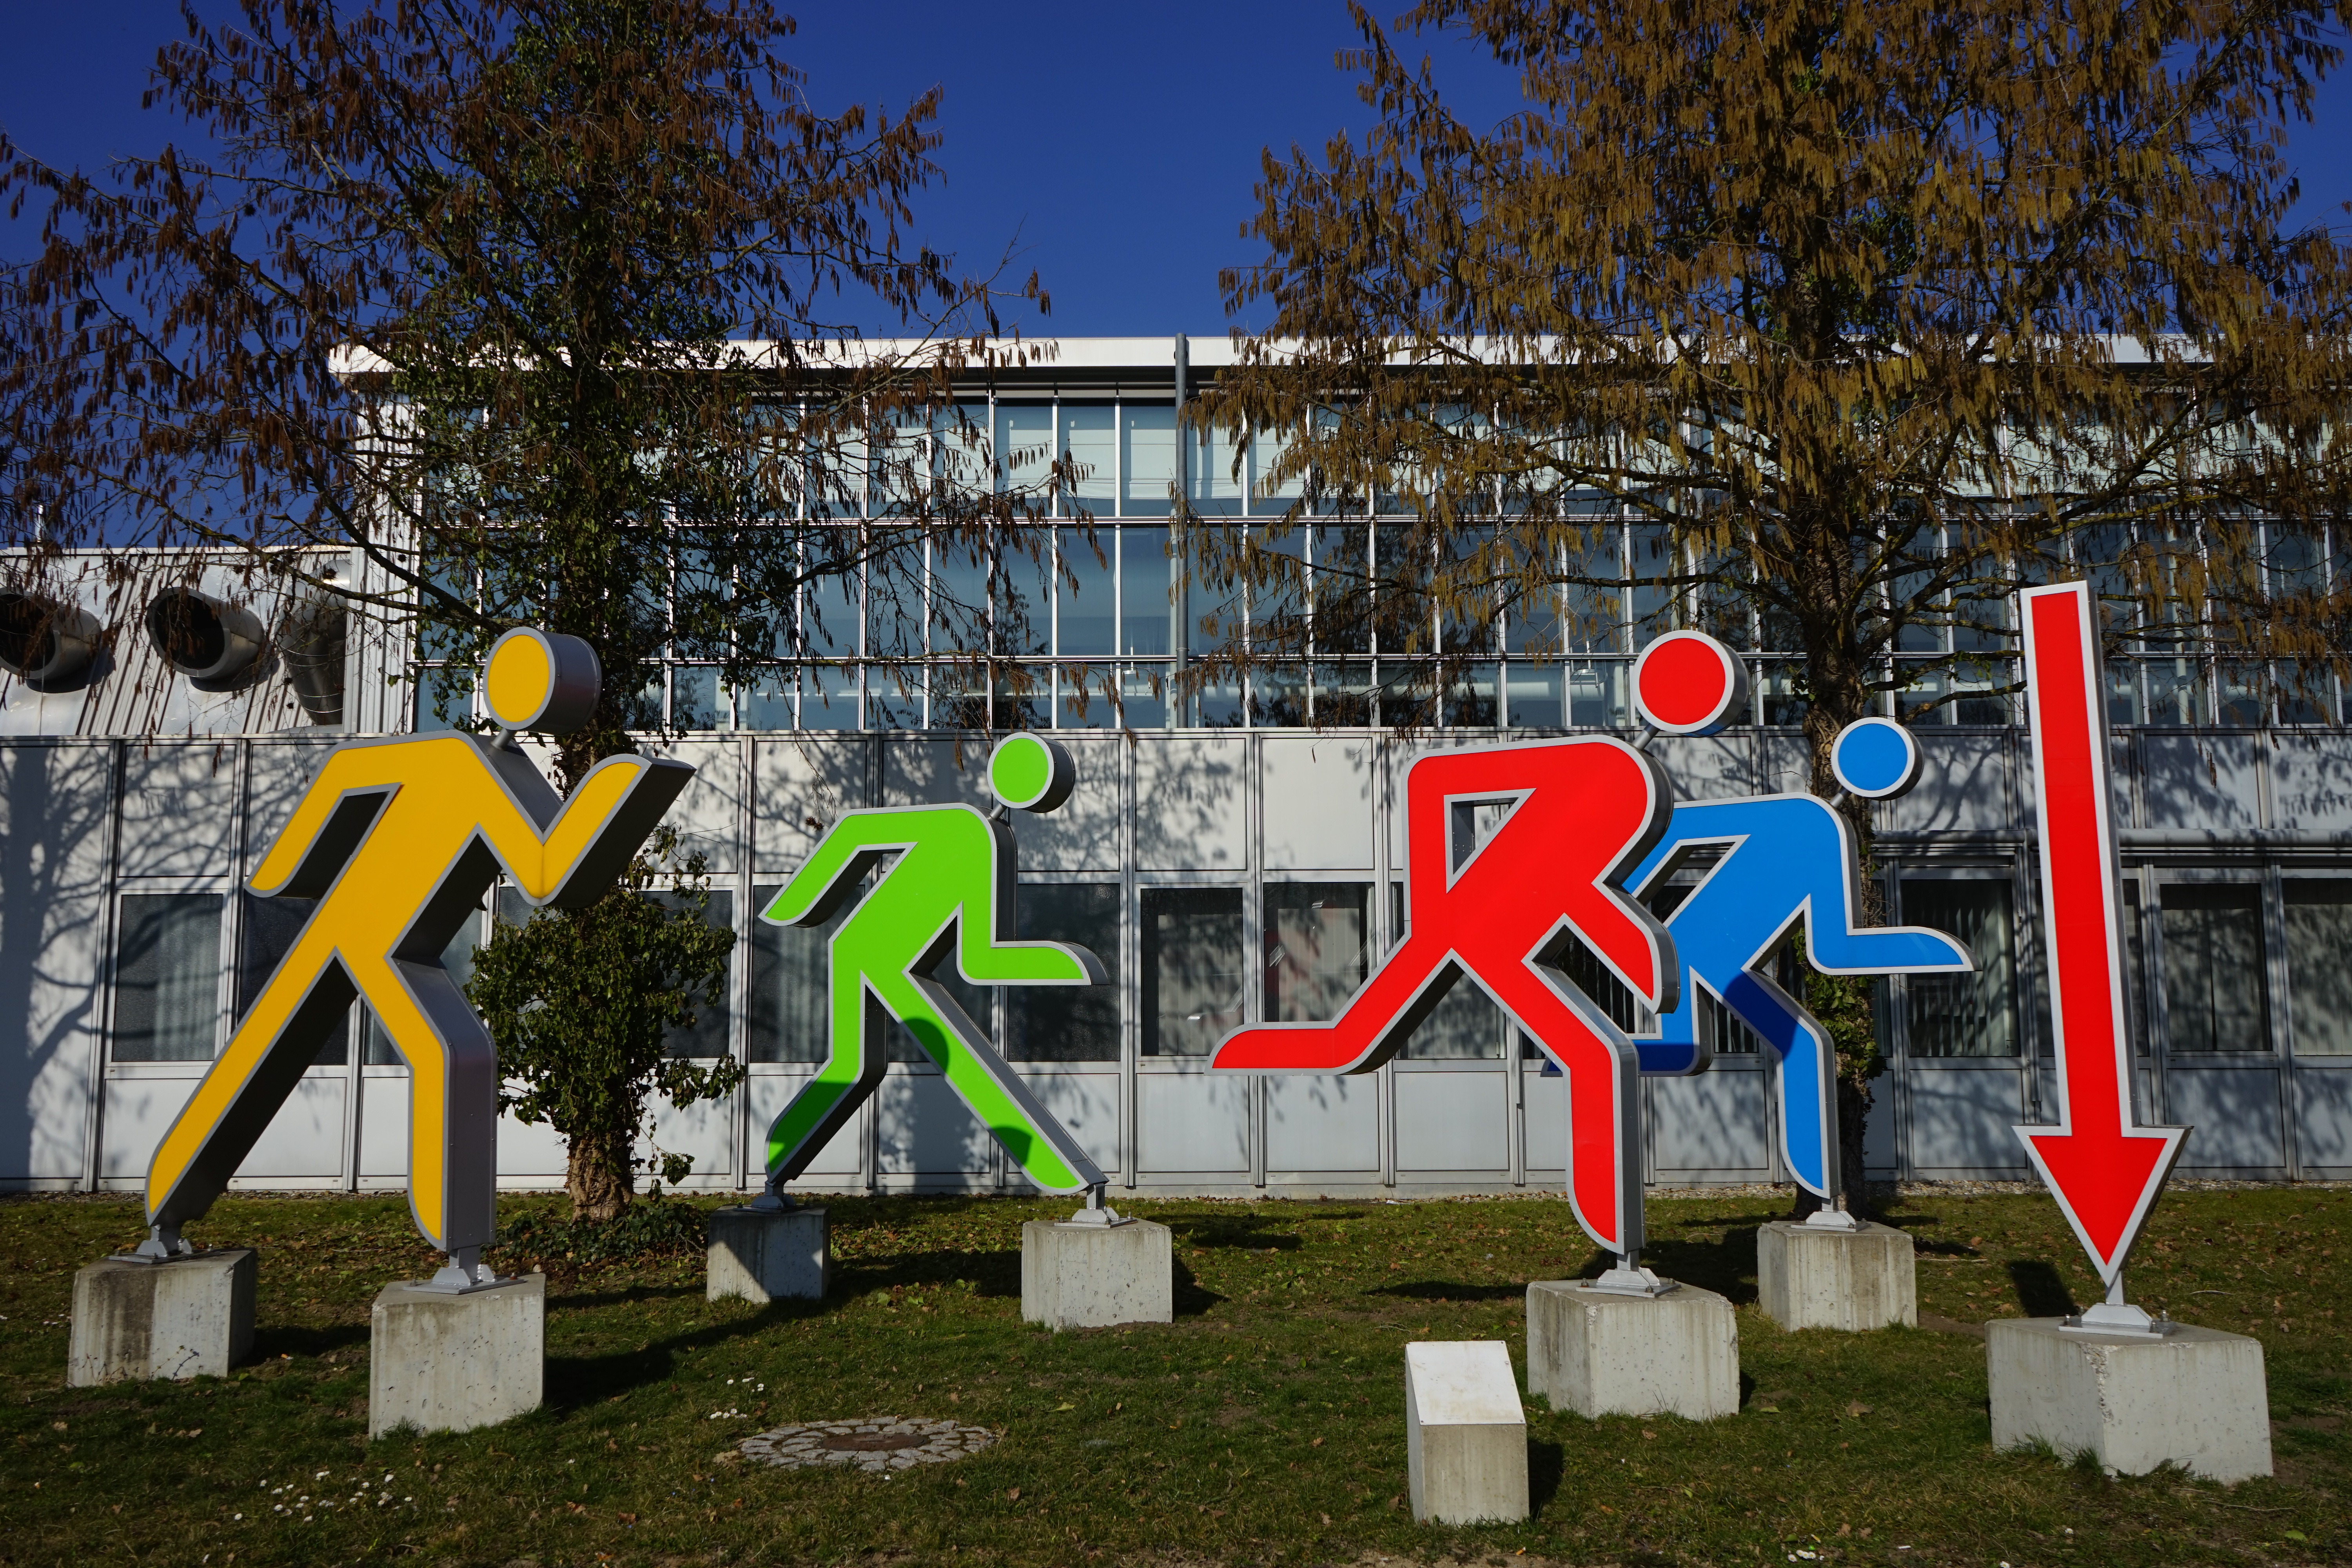
person, abstract, group, run, green, red, blue, yellow, start, art, figures, sprint, bless you, males, stylized, jog, running start, urban area, suggestion